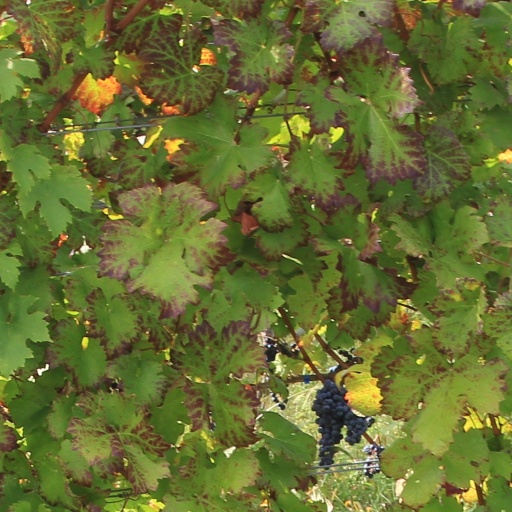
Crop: grape